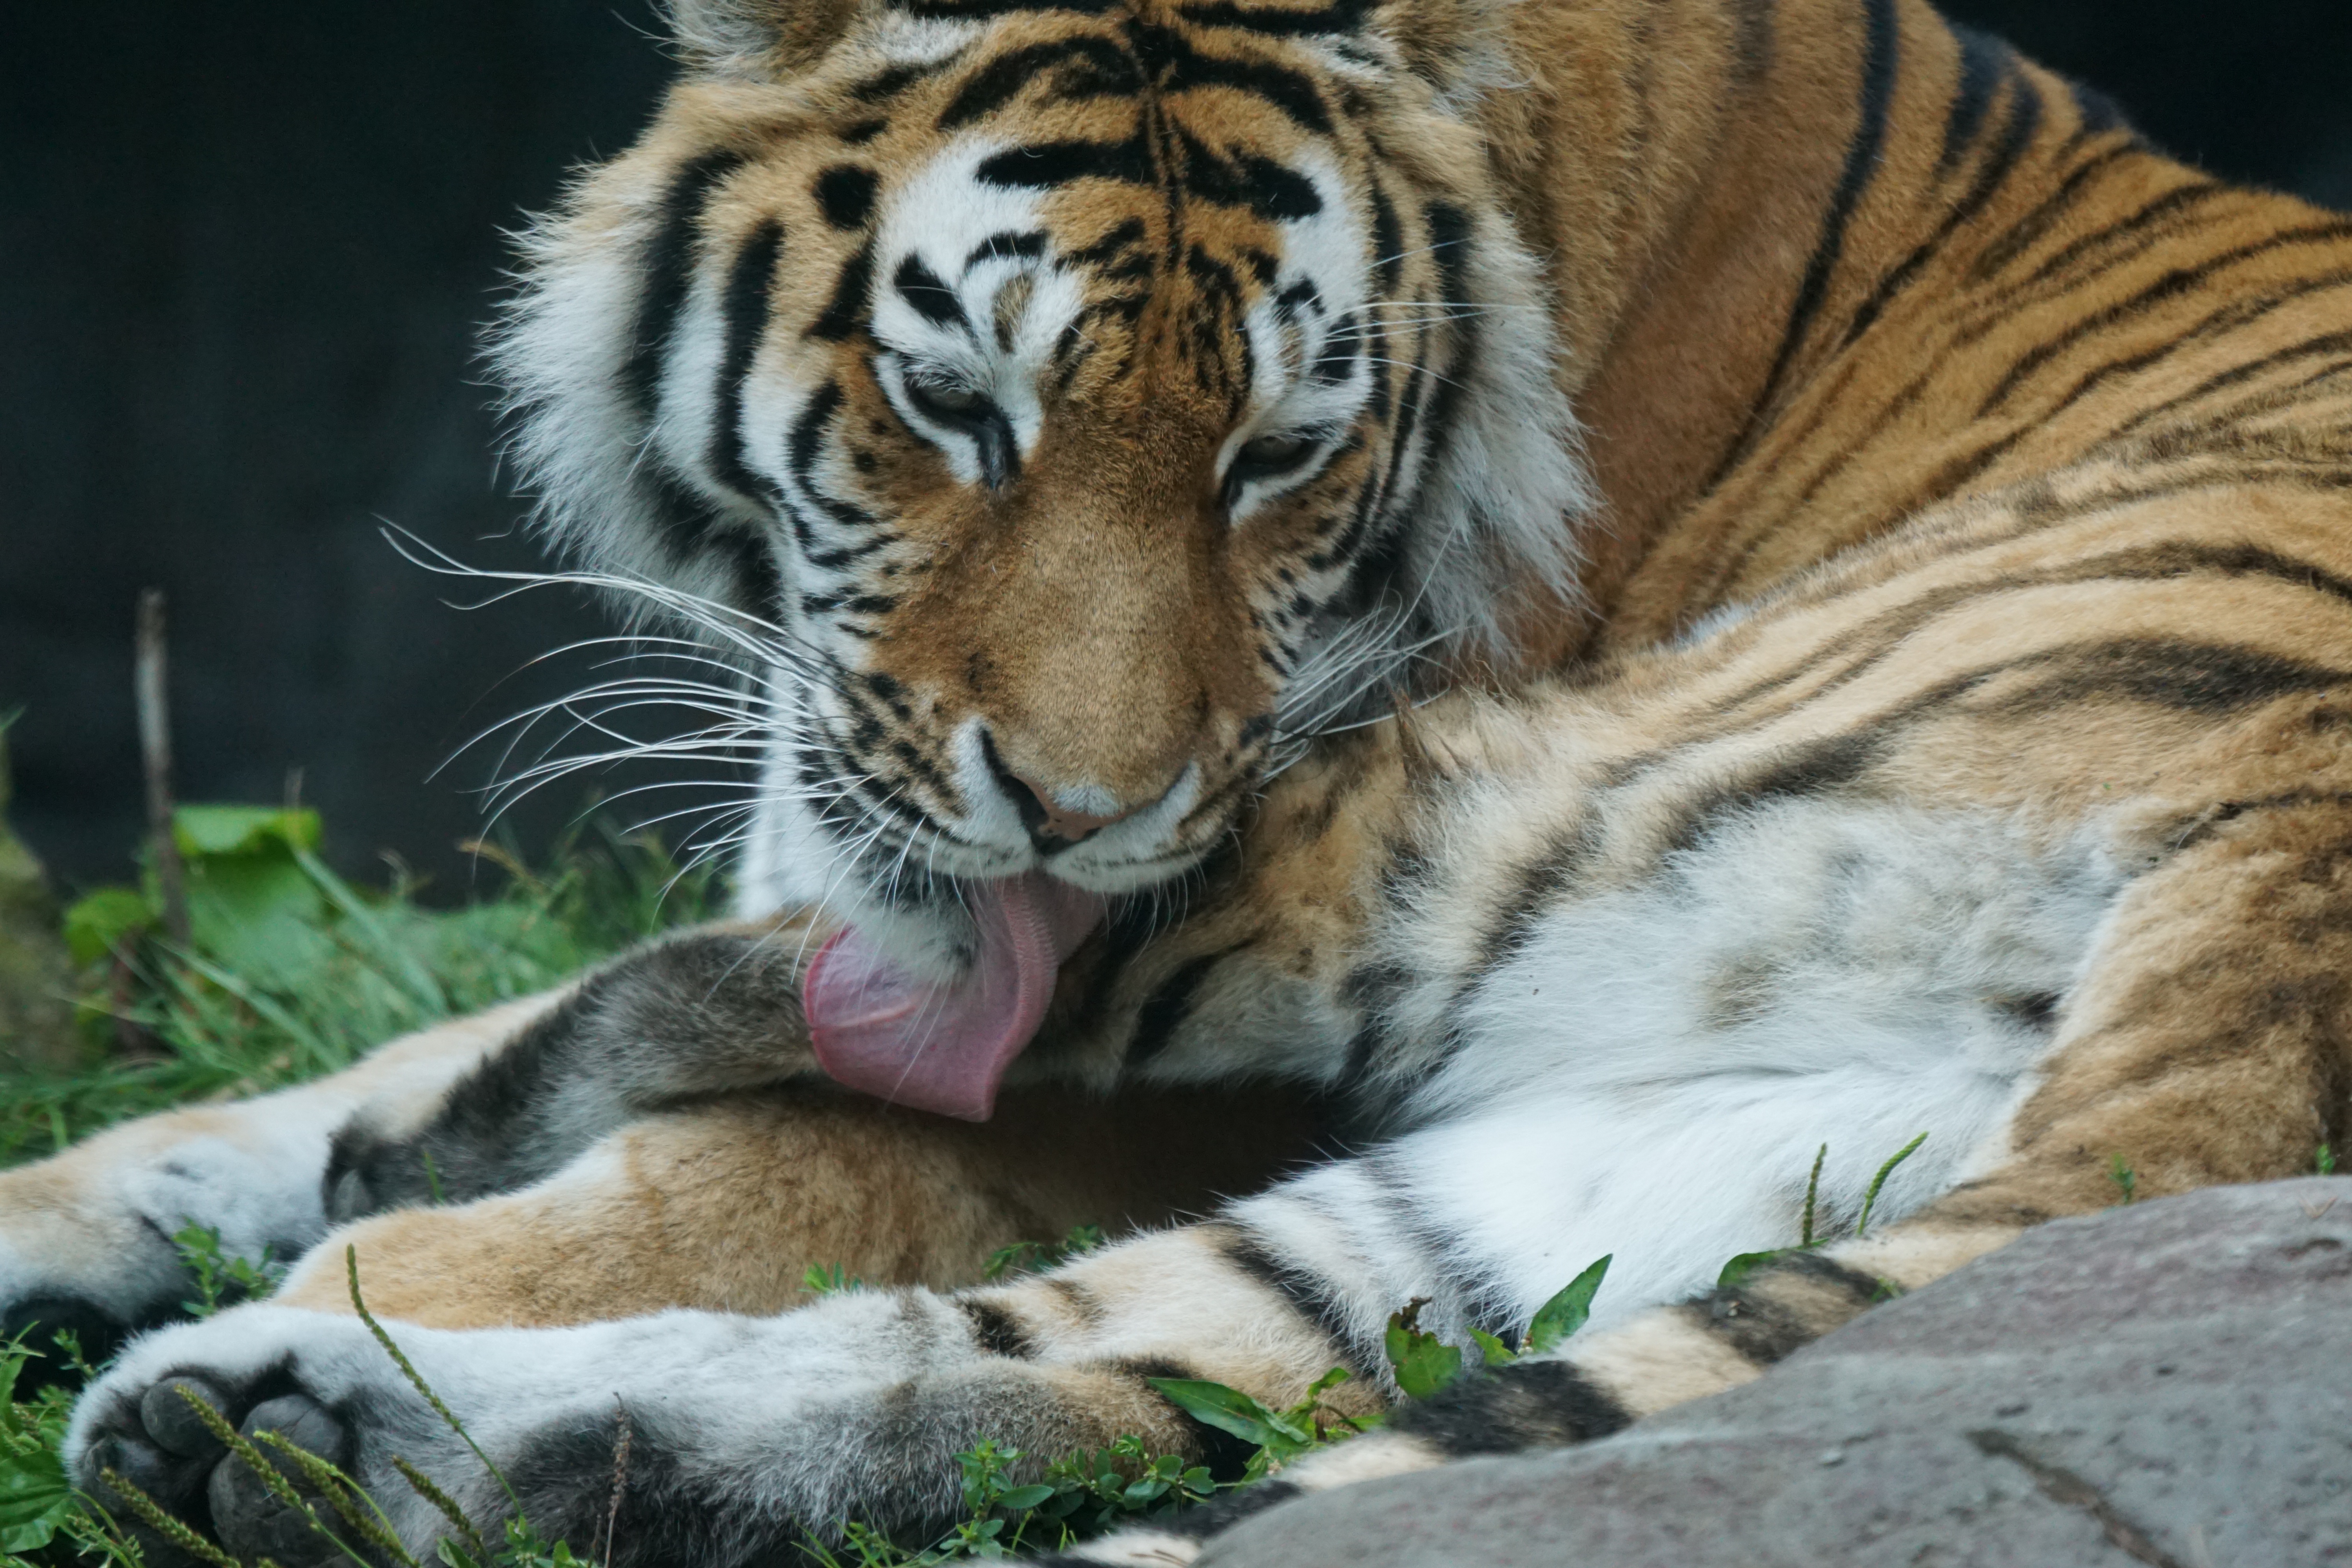
wildlife, zoo, mammal, care, predator, fauna, whiskers, tiger, vertebrate, big cats, cat like mammal